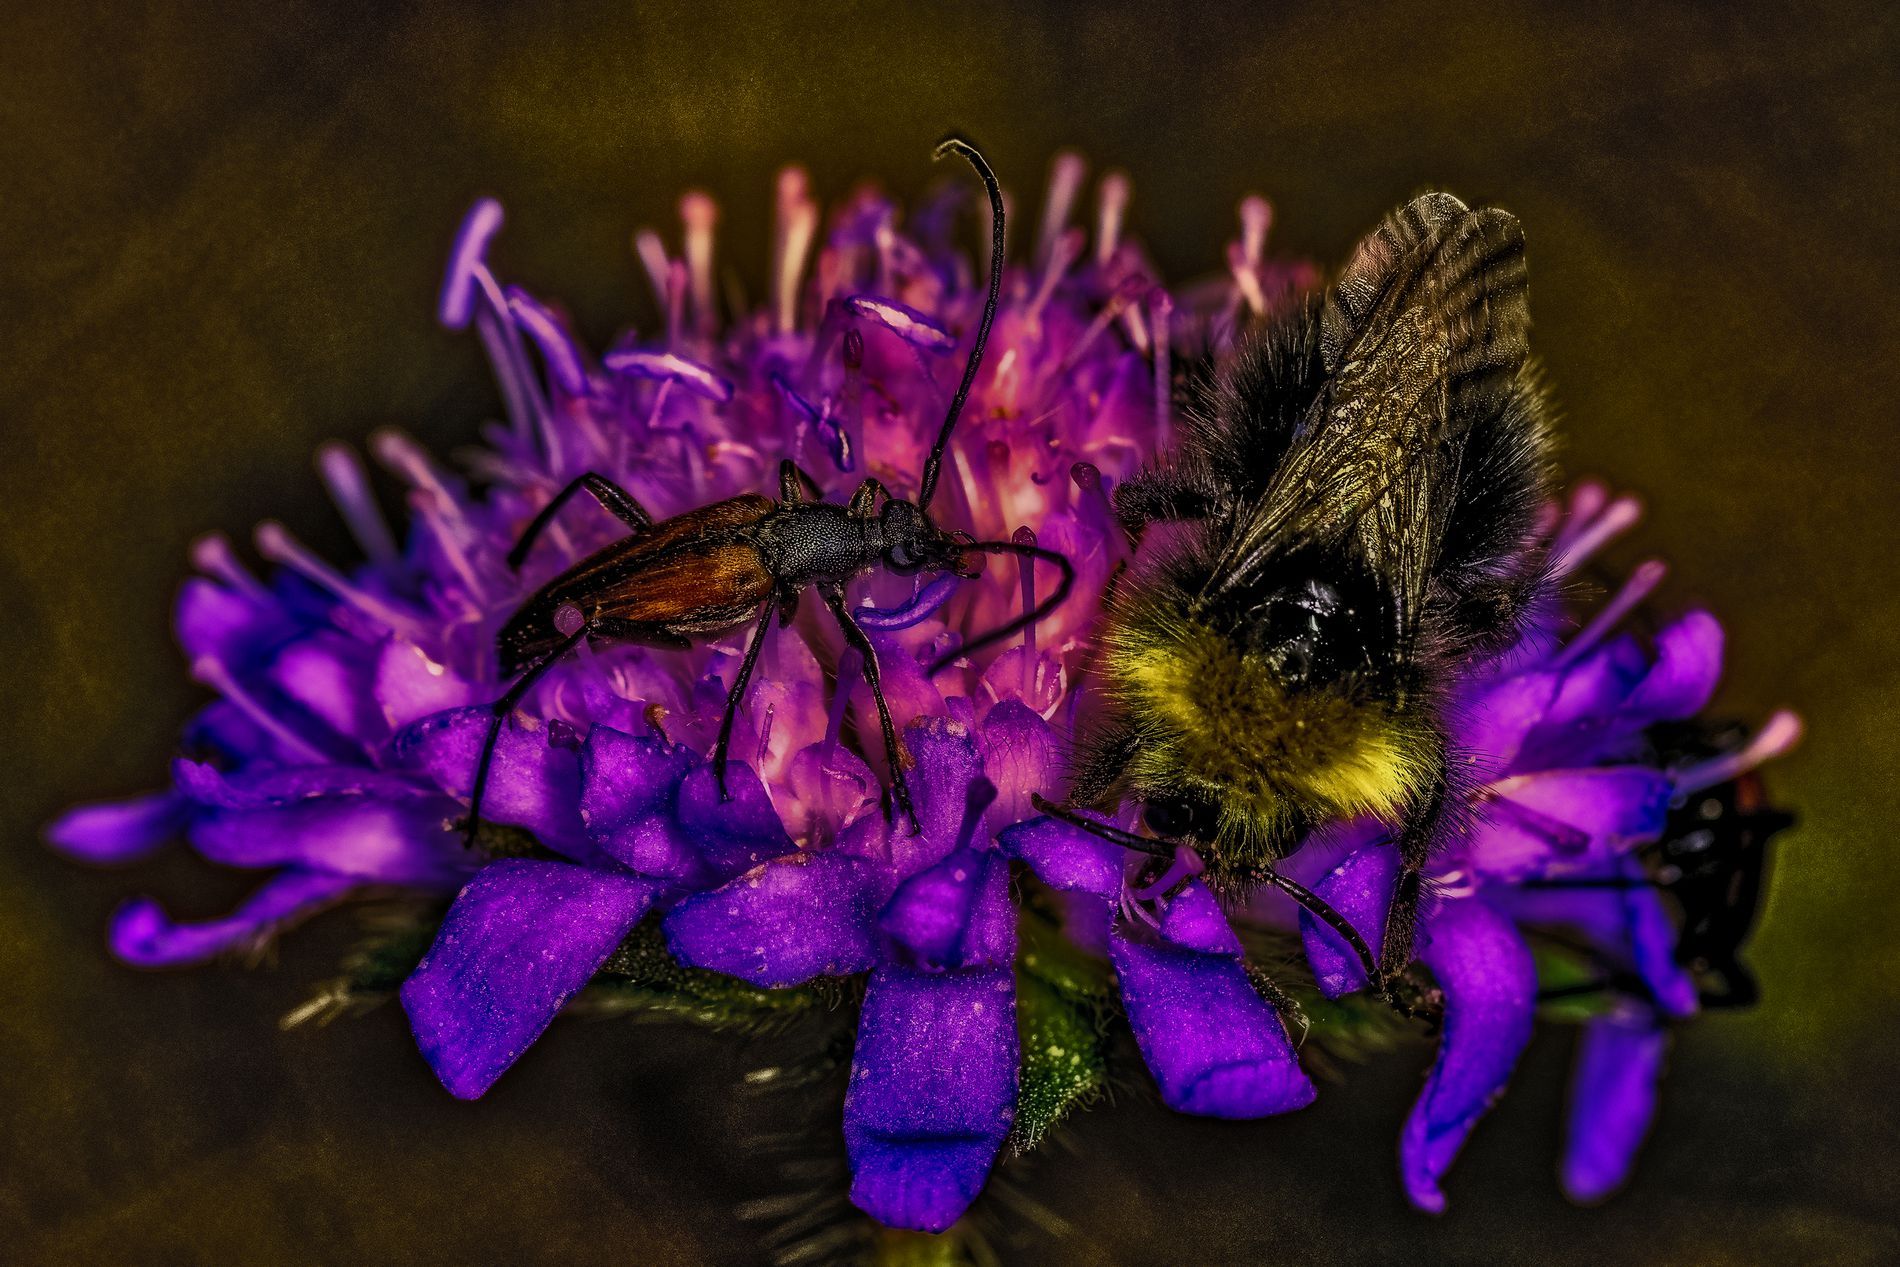
Purple Flower
A group of insects and honey bees are collecting pollens from a beautiful fresh purple flower.
A beautiful close shot of a purple flower hosting a honey bee and insects. The shot shows the details of the bee's yellow-black striped body and dark black beetle's body. The natural light gives a calm tone and evokes nature's fascinating details.
Labels: Purple, Animal, Apidae, Bee, Bumblebee, Insect, Invertebrate, Plant, Pollen, Honey Bee, Wasp, Flower, Geranium, Anemone, Daisy, Petal
Camera: Canon Canon EOS 90D
Lens: EF100mm f/2.8L Macro IS USM, Canon EF 100mm f/2.8L Macro IS USM
Aperture: F10
Exposure: 1/250 sec
ISO: 100
Focal length: 100.0 mm